President of Austria

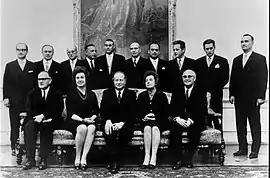
Cabinet Kreisky I, with Chancellor Bruno Kreisky seated at the center of the futon and President Rudolf Kirchschläger standing behind him (center-right)

The president appoints the chancellor, the vice chancellor, and the ministers, which collectively form the Cabinet of Austria.